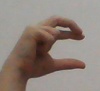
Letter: thal